North Carolina Wine Festival

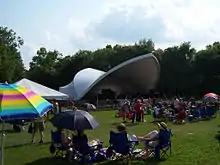
Live entertainment

The North Carolina Wine Festival is one of several annual events showcasing vineyards from all across the state of North Carolina. It is the largest one-day wine festival in the state. It began in 2001 as a way to showcase the over 100 different wineries in the state. It was held at Tanglewood Park, in Clemmons, North Carolina. The 20th annual festival will be held on 16 October 2021 and have over 30 participating wineries; there was no event in 2020 as the COVID-19 pandemic was to blame. The general manager for WSJS-AM, Tom Hamilton, is also the festival director.